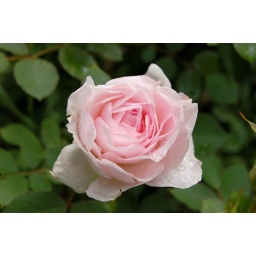
slow to open...a favorite of mine...later in the year the color of the flowers lightens to almost pure white with little sense of &amp;quot;blush&amp;quot;